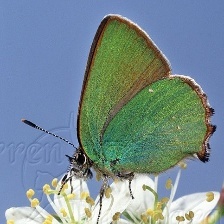
Species: GREEN HAIRSTREAK
Butterfly family (ImageNet category): lycaenid_butterfly